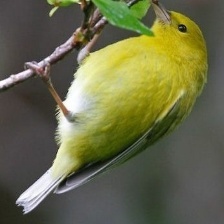
Species: ANIANIAU
Scientific name: MAGUMMA PARVA